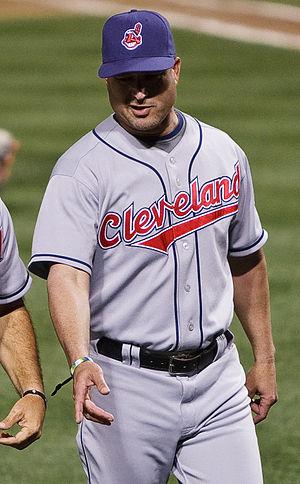
Manuel Elias Acta, né le 11 janvier 1969 à San Pedro de Macorís, République dominicaine) est un manager de Ligue majeure de baseball et un ancien receveur en ligues mineures. Il dirige les Indians de Cleveland de 2010 à 2012 après avoir eu en charge les Nationals de Washington pendant plus de deux saisons et demie.